Mutava Musyimi

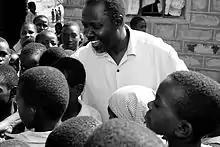
Mutava Musyimi with Children in Gachoka

In 2007 Mutava left NCCK and ran for Parliament as Gachoka's MP. He ran against Joseph Nyagah and won, defeating the fifty (50) year old hold the Nyaga family had on the constituency. During his tenure, Gachoka Constituency has seen improved infrastructure including new roads, piped water, electrification and better utilization and monitoring of Constituency Development Funds (CDF). In Parliament he is the current chair of the Lands and Natural Resources Committee, and a member of the Justice and Legal Affairs Committee. He has been touted by several media publications to run for presidency.